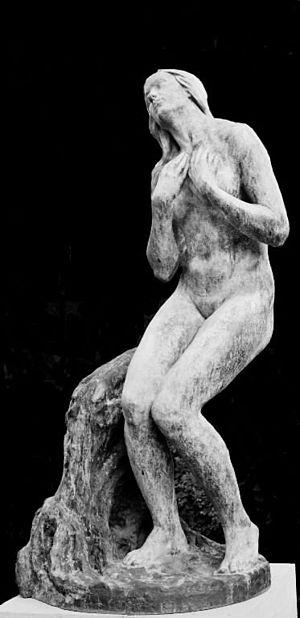
Niels Hansen Jacobsen est un sculpteur et céramiste danois. Il est surtout connu pour avoir créé une sculpture qui a été controversée, Trold, der vejrer kristenblod. Le nom de la statue est tiré d'une histoire du folklore nordique dans laquelle le héros se cache dans le château d'un troll. Par la suite, chaque fois que le troll entre dans le château, il crie: "Je sens le sang d'un chrétien!".